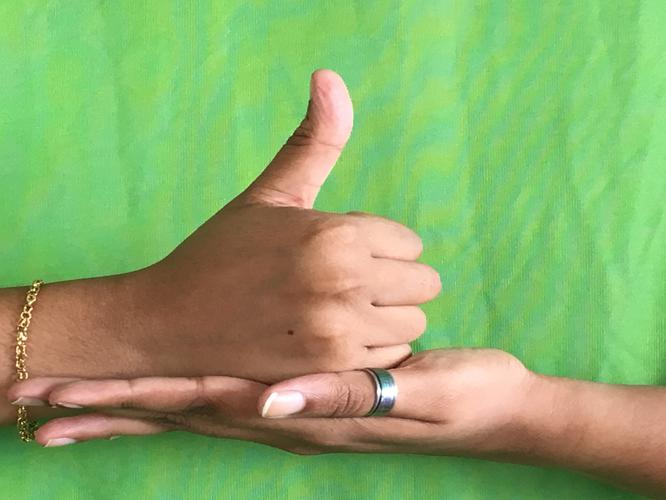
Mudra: Shivalinga
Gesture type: double_hand